Auxilia

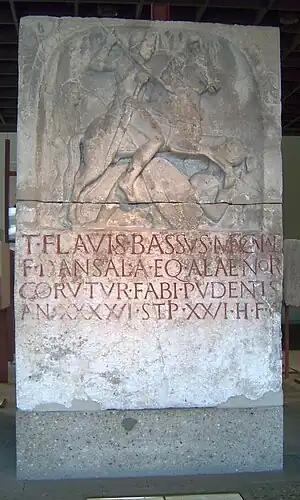
Tombstone of the Flavian-era (' cavalryman) Titus Flavius Bassus, son of Mucala. A "Dansala", (i.e. member of the Thracian Dentheletae tribe), he belonged to the Ala Noricorum"' (originally raised from the Taurisci tribe of Noricum). He died at age 46 after 26 years' service, not having advanced beyond the lowest rank. Bassus' adopted Roman names, "Titus Flavius", indicate that he had gained Roman citizenship, doubtless by serving the required 25 years in the auxilia. The names adopted would normally be those of the emperor ruling at the time of the citizenship award. In this case, they could refer to any of the three emperors of the Flavian dynasty (ruled 69–96), Vespasian and his two sons, Titus and Domitian, all of whom carried the same names. The arrangement of the scene, a rider spearing a man (the "motif" of the Thracian Hero), indicates that Bassus was a Thracian, as does his father's name. Date: late 1st century. Römisch-Germanisches Museum, Cologne, Germany

Significant development of the Auxilia appears to have taken place during the rule of the emperor Claudius (41–54 AD).